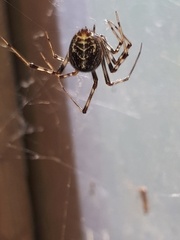
Species: Parasteatoda_tepidariorum